Georg Albert Lücke

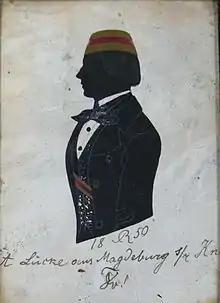
Silhouette of Lücke as active , 1850

Lücke was a prodigious writer who published articles on many aspects of medicine and surgery. Some of his better known writings were on battle-related surgery, diseases of the thyroid gland, and papers involving various tumors. With Carl Hueter (1838-1882), he was co-founder of the journal "Deutsche Zeitschrift für Chirurgie" (1872). With Theodor Billroth (1829-1894), he was co-author of "Deutsche Chirurgie", an undertaking begun in 1879 that comprised 66 parts.